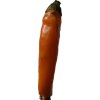
Label: pepper